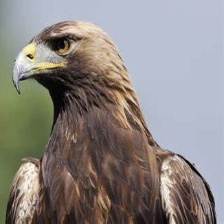
Species: GOLDEN EAGLE
Scientific name: AQUILA CHRYSAETOS